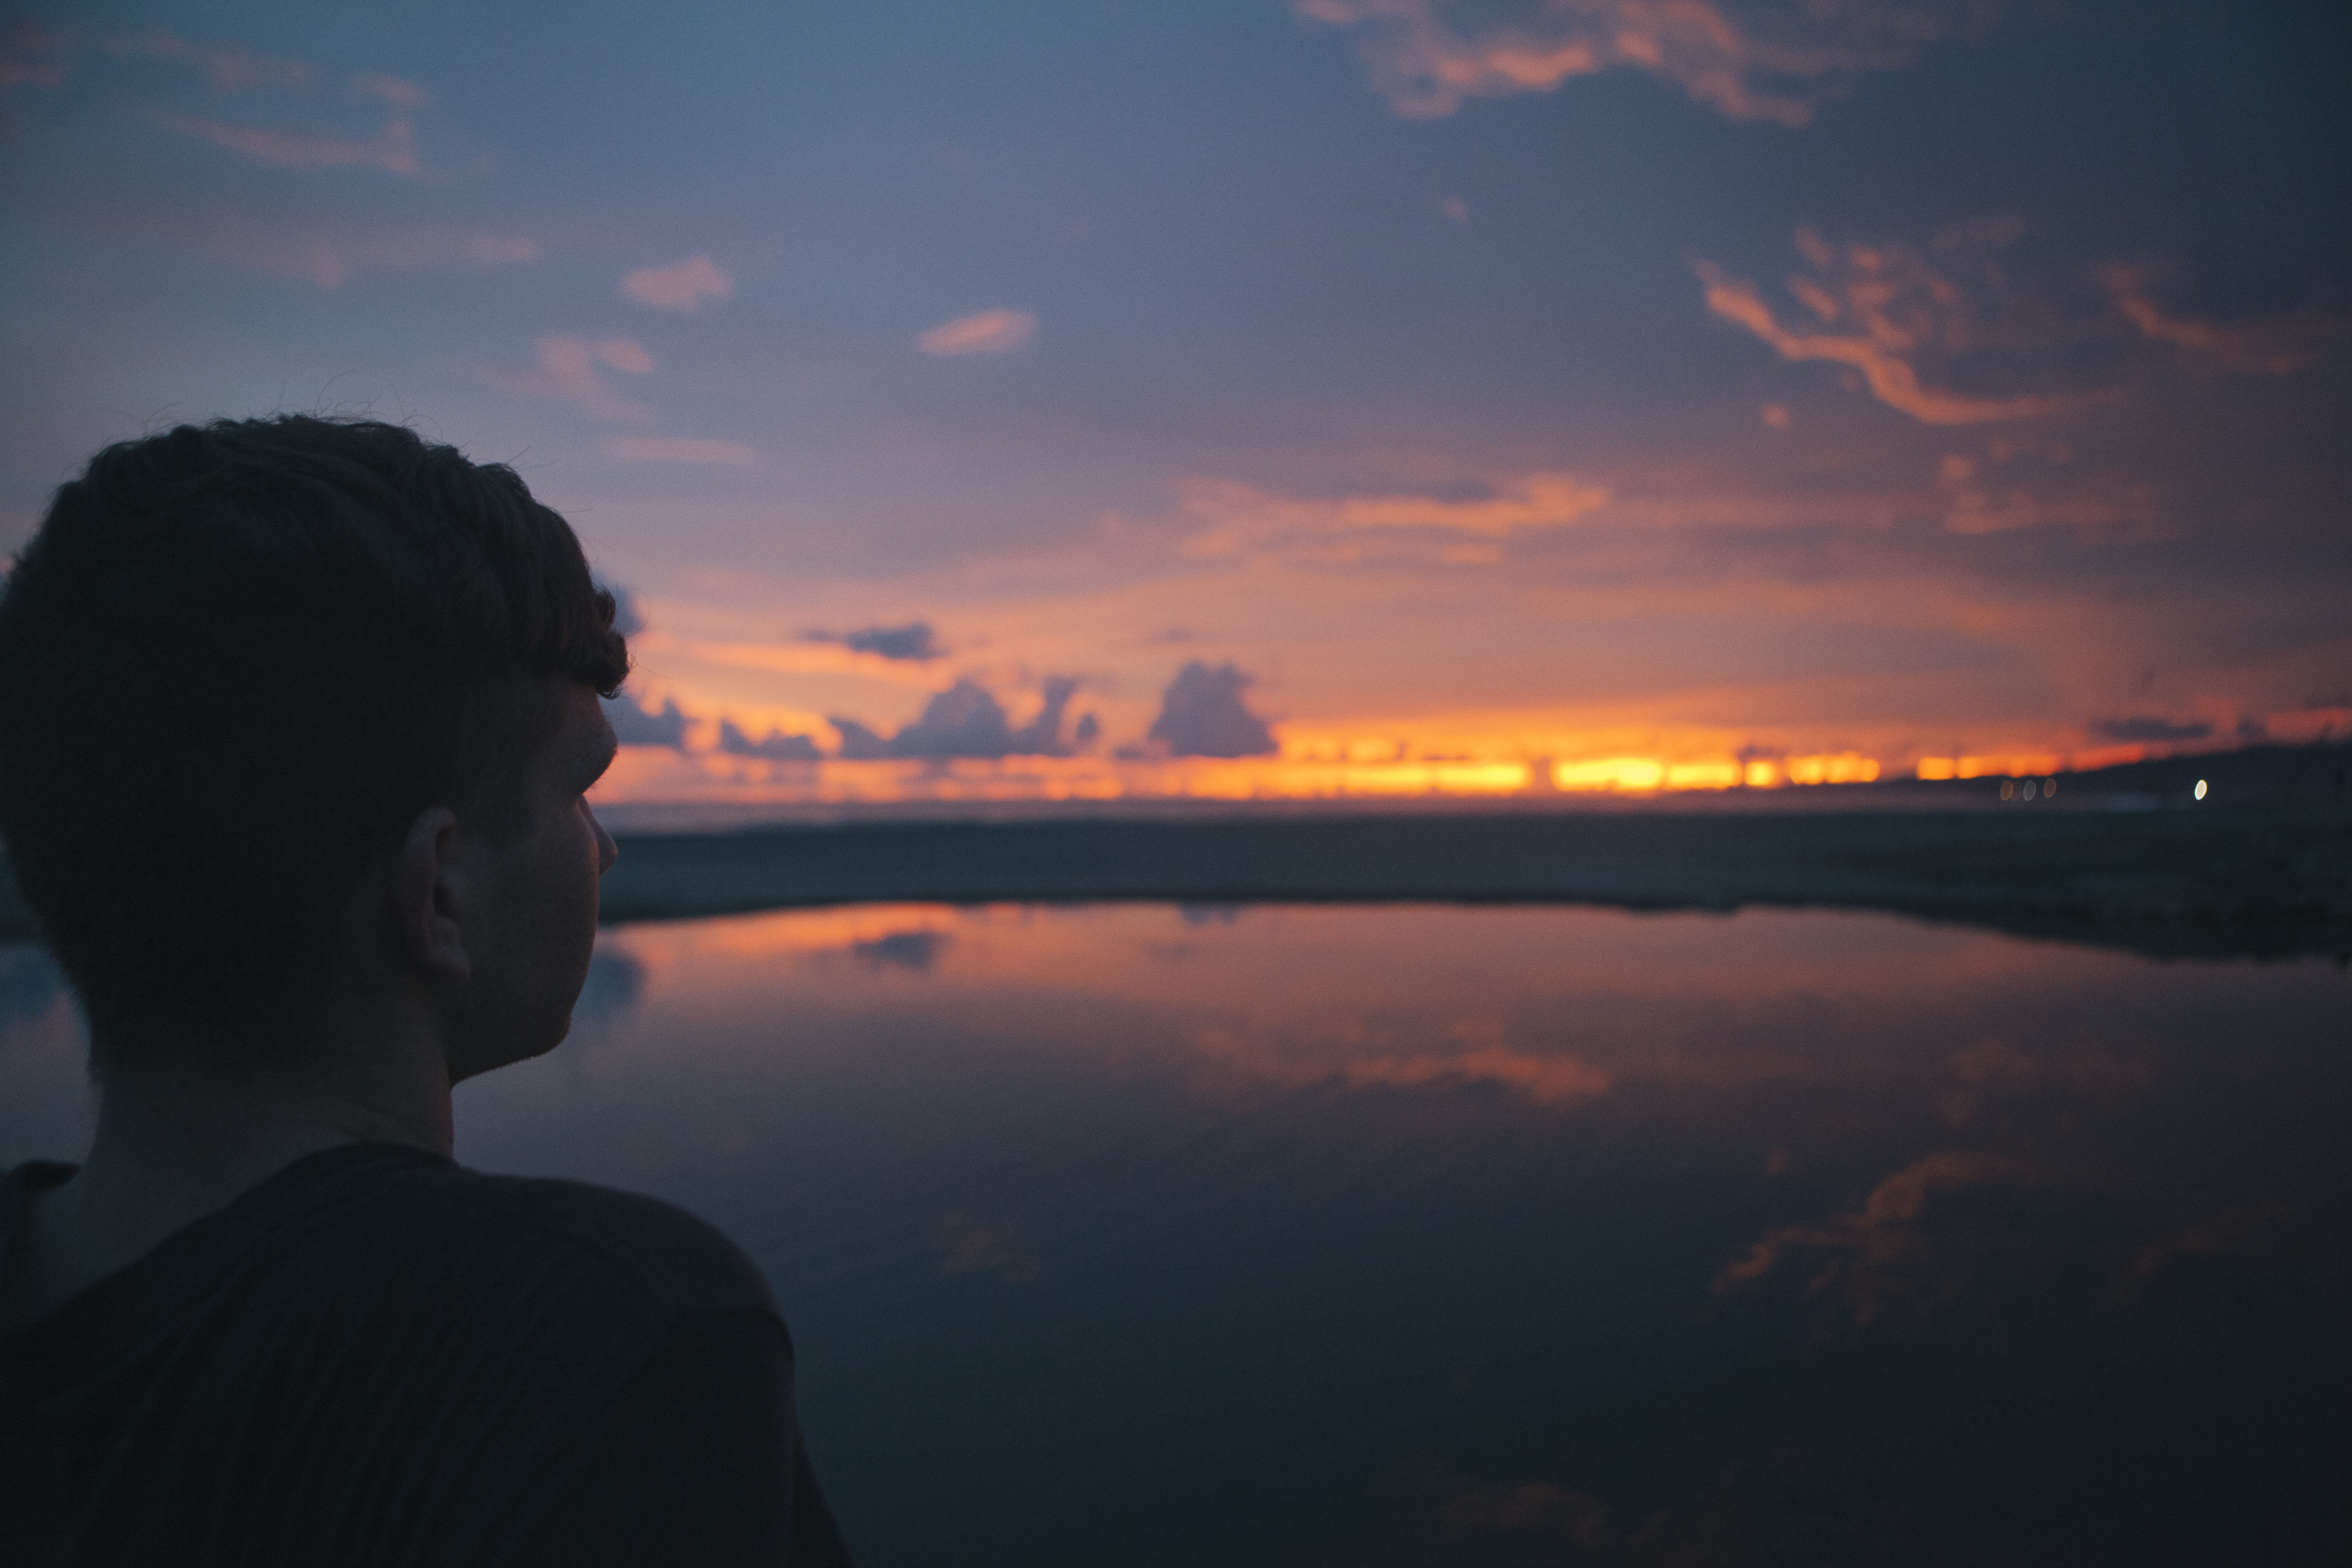
man, sea, coast, water, ocean, horizon, person, cloud, sky, sun, sunrise, sunset, sunlight, morning, lake, dawn, atmosphere, solitude, dusk, evening, reflection, lonely, clouds, afterglow, atmospheric phenomenon, royalty free images